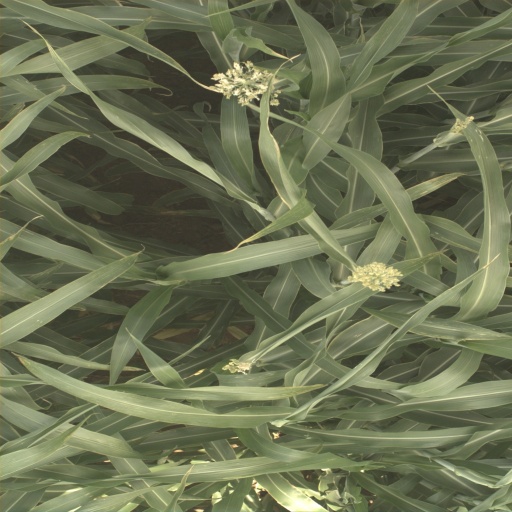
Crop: sorghum